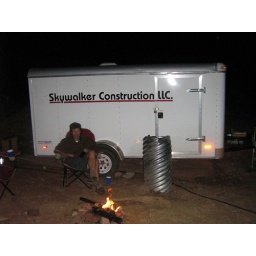
We spent the first night at the house with the tent set up in the bedroom